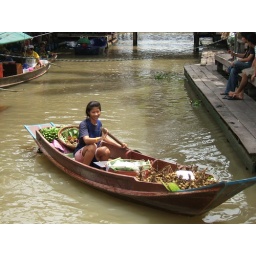
Young girl selling fruit at the Floating Market in Bangkok.